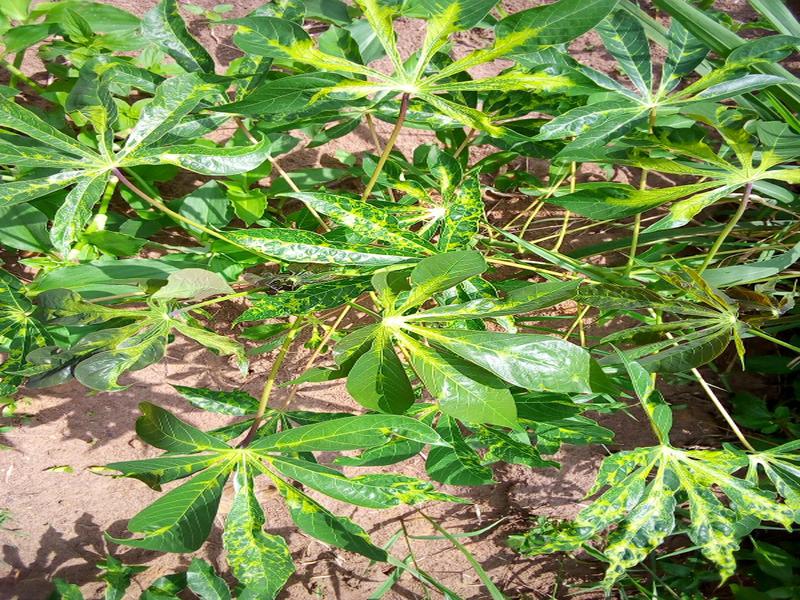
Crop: cassava
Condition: mosaic_disease